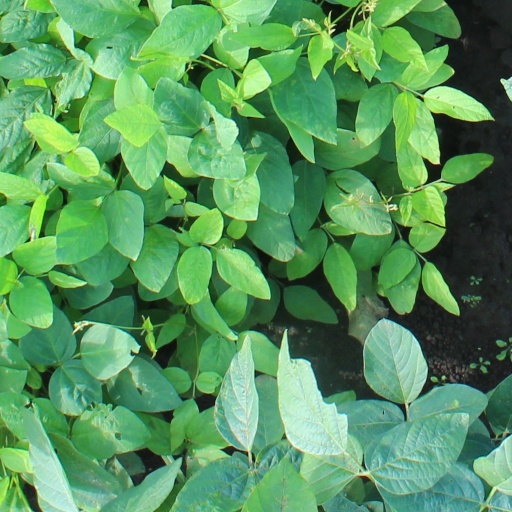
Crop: soybean